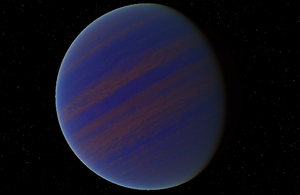
18 Delphini b, aussi nommée Arion, est une planète extrasolaire confirmée en orbite autour de l'étoile 18 Delphini, une géante jaune située à une distance d'environ ∼249 a.l. du Soleil dans la constellation boréales du Dauphin. Il s'agirait d'une super-Jupiter.